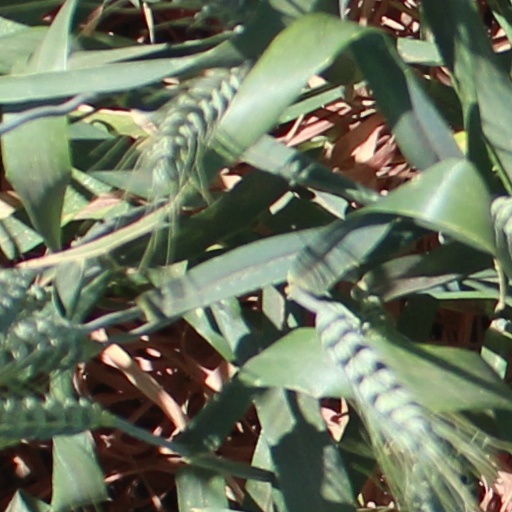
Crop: wheat